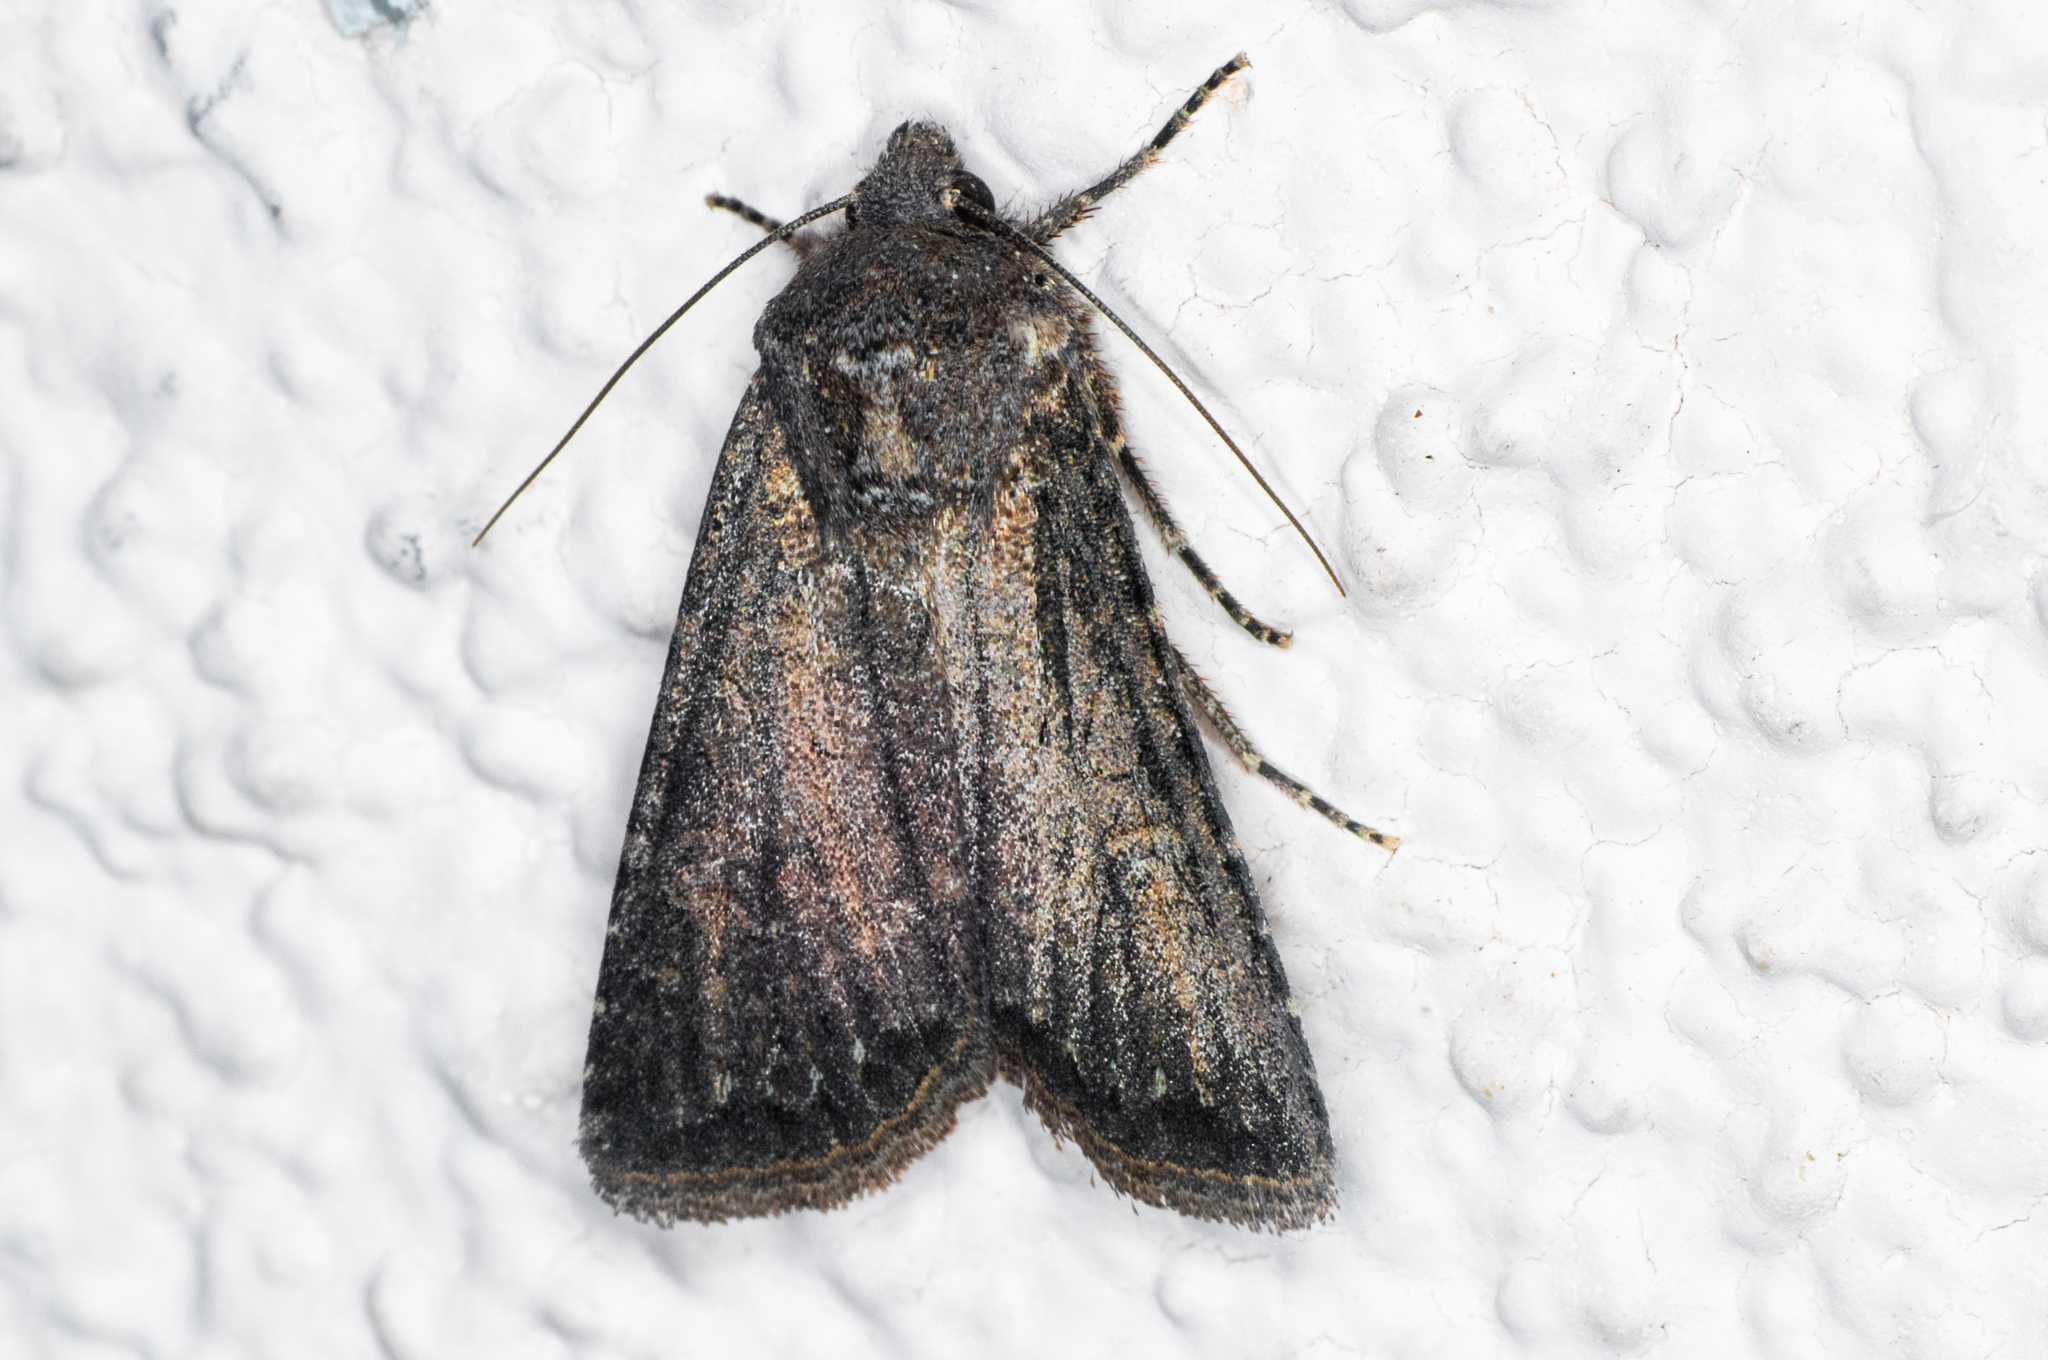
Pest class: cutworms